Agnieszka Radwańska

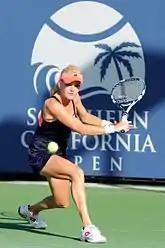
Radwańska during 2013 Southern California Open quarterfinals

Radwańska suffered her earliest ever exit at Wimbledon, when she was defeated in the second round by Czech qualifier Petra Cetkovská. At the San Jose Open, Radwańska advanced to the final and defeated rival Vera Zvonareva, in straight sets. With the victory, she earned her first title since winning in Eastbourne in 2008. At the Rogers Cup in Toronto, she once again defeated Zvonareva in the third round, coming back from a 0–4 deficit in the second set. She went on to lose a three-set semifinal match against Samantha Stosur.